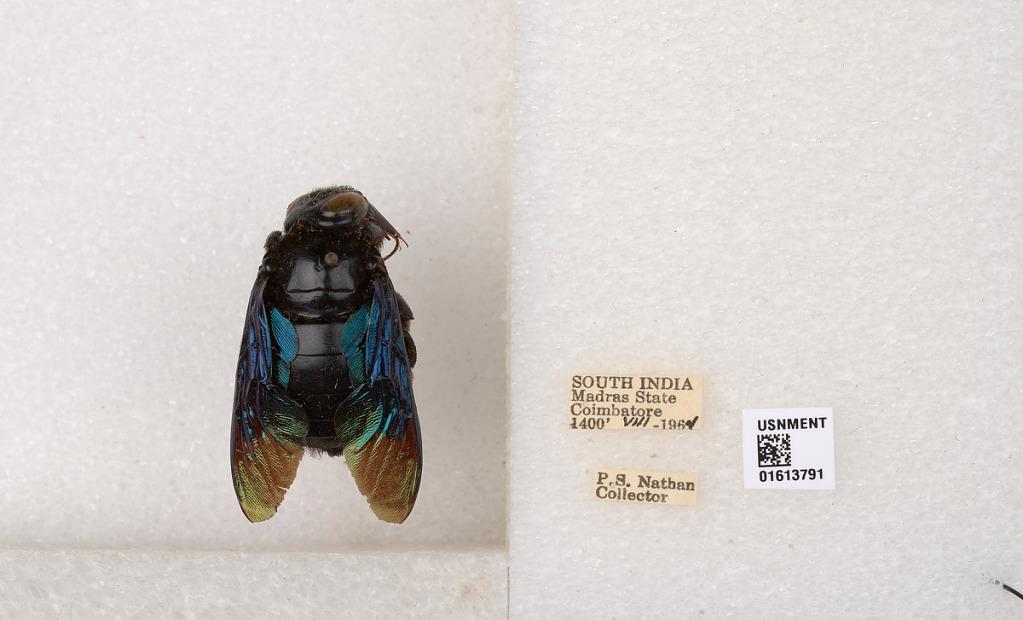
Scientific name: Xylocopa (Mesotrichia) tenuiscapa Westwood
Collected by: P. Nathan
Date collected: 1964-8-1
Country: India
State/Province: Tamil Nadu
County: Coimbatore
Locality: Coimbatore